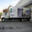
Label: truck